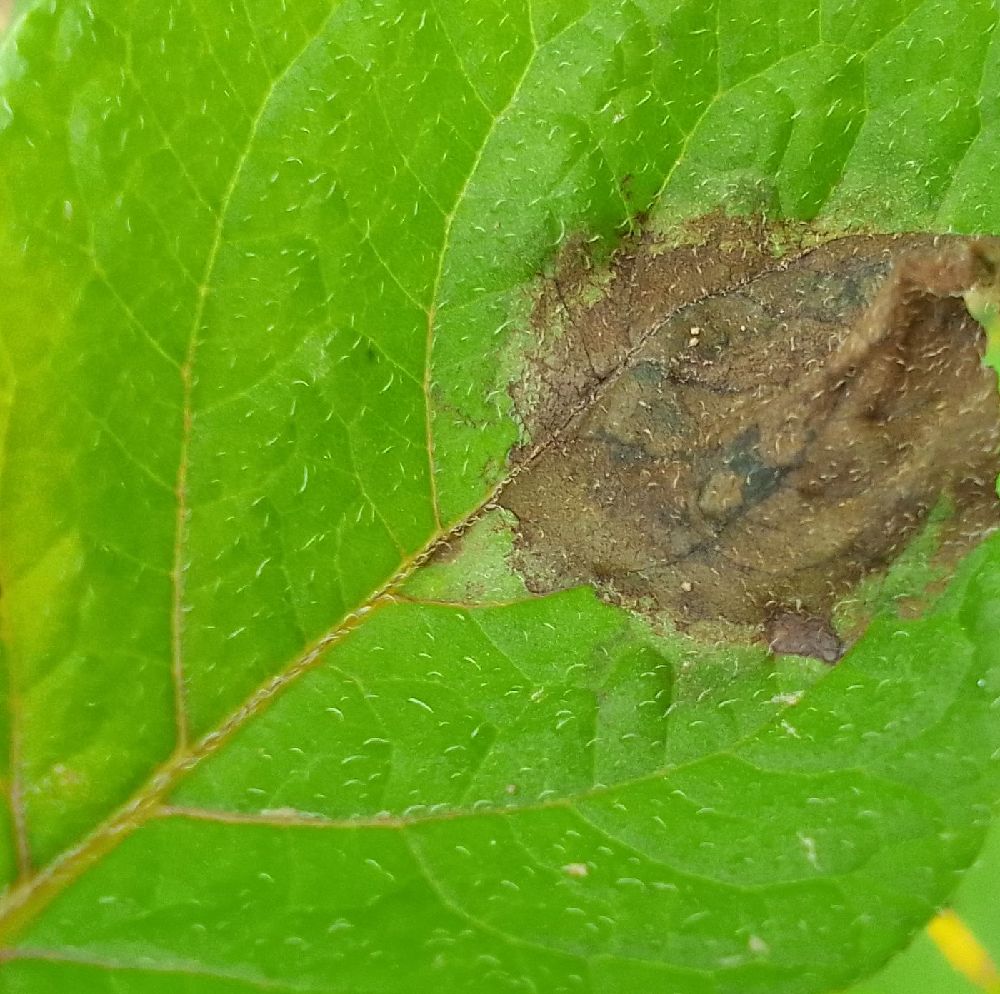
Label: Late blight